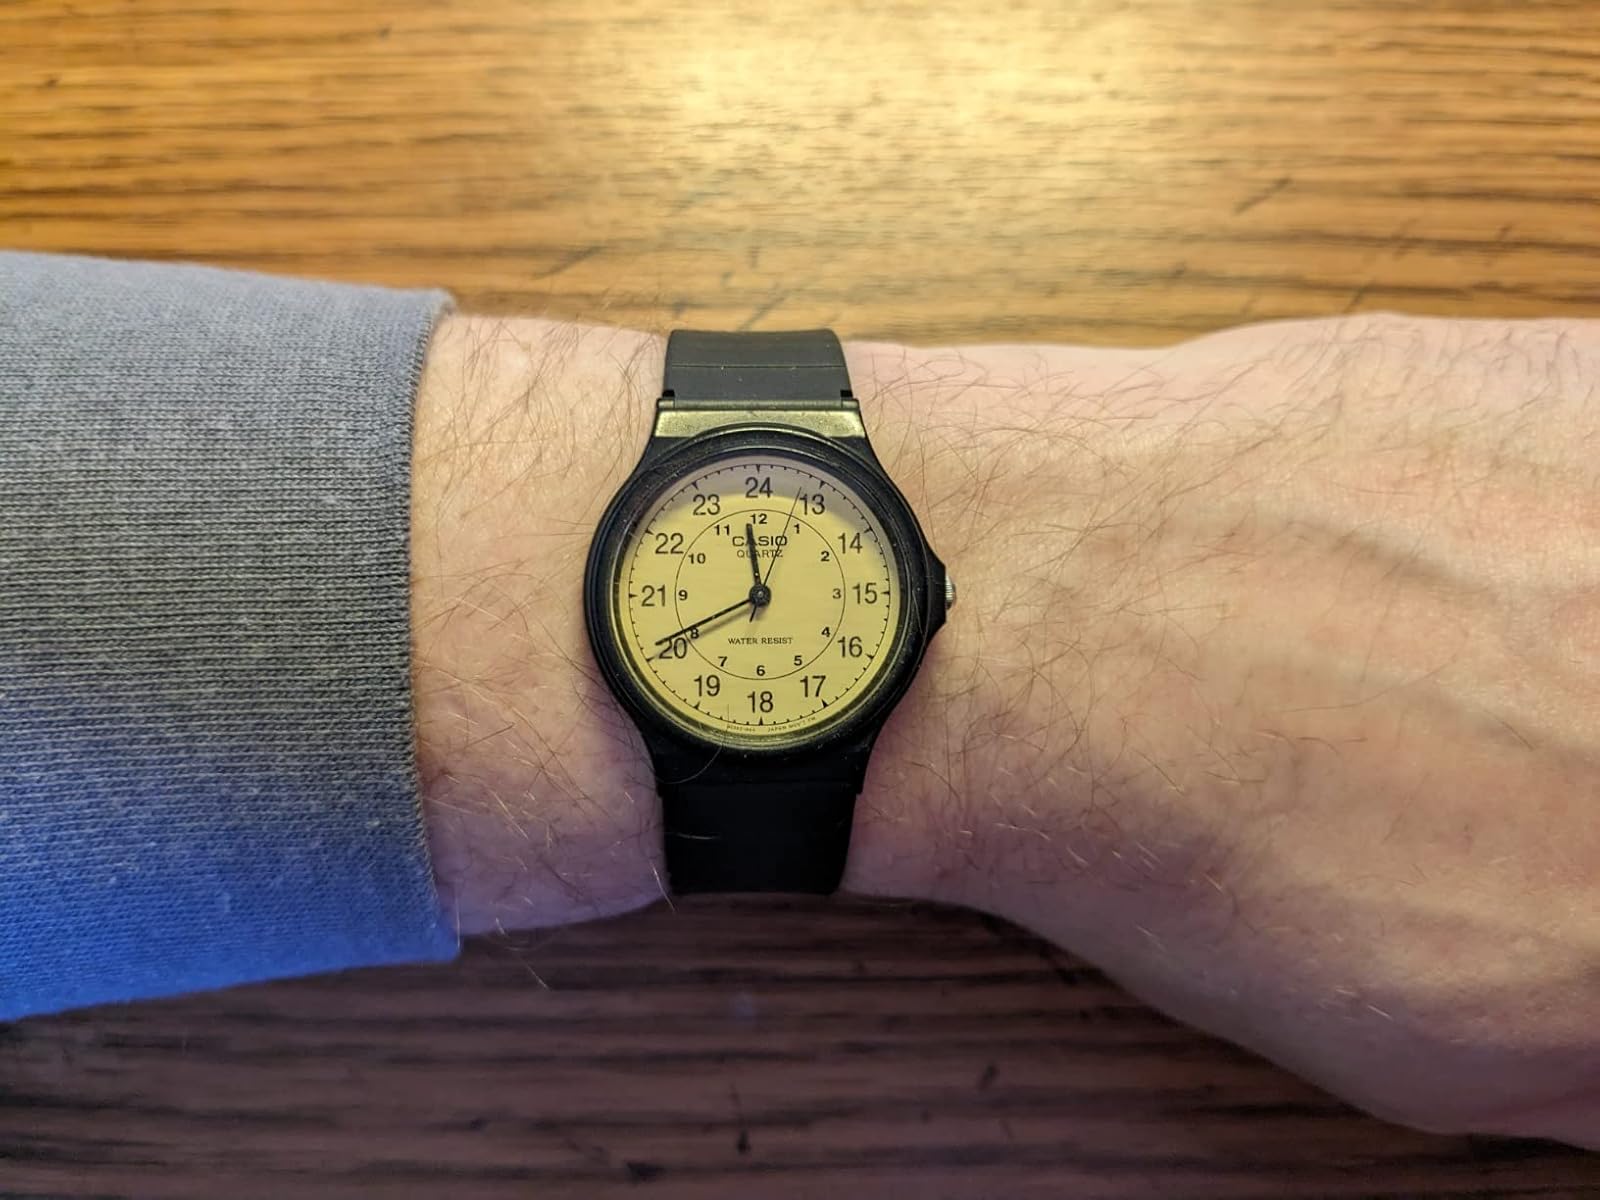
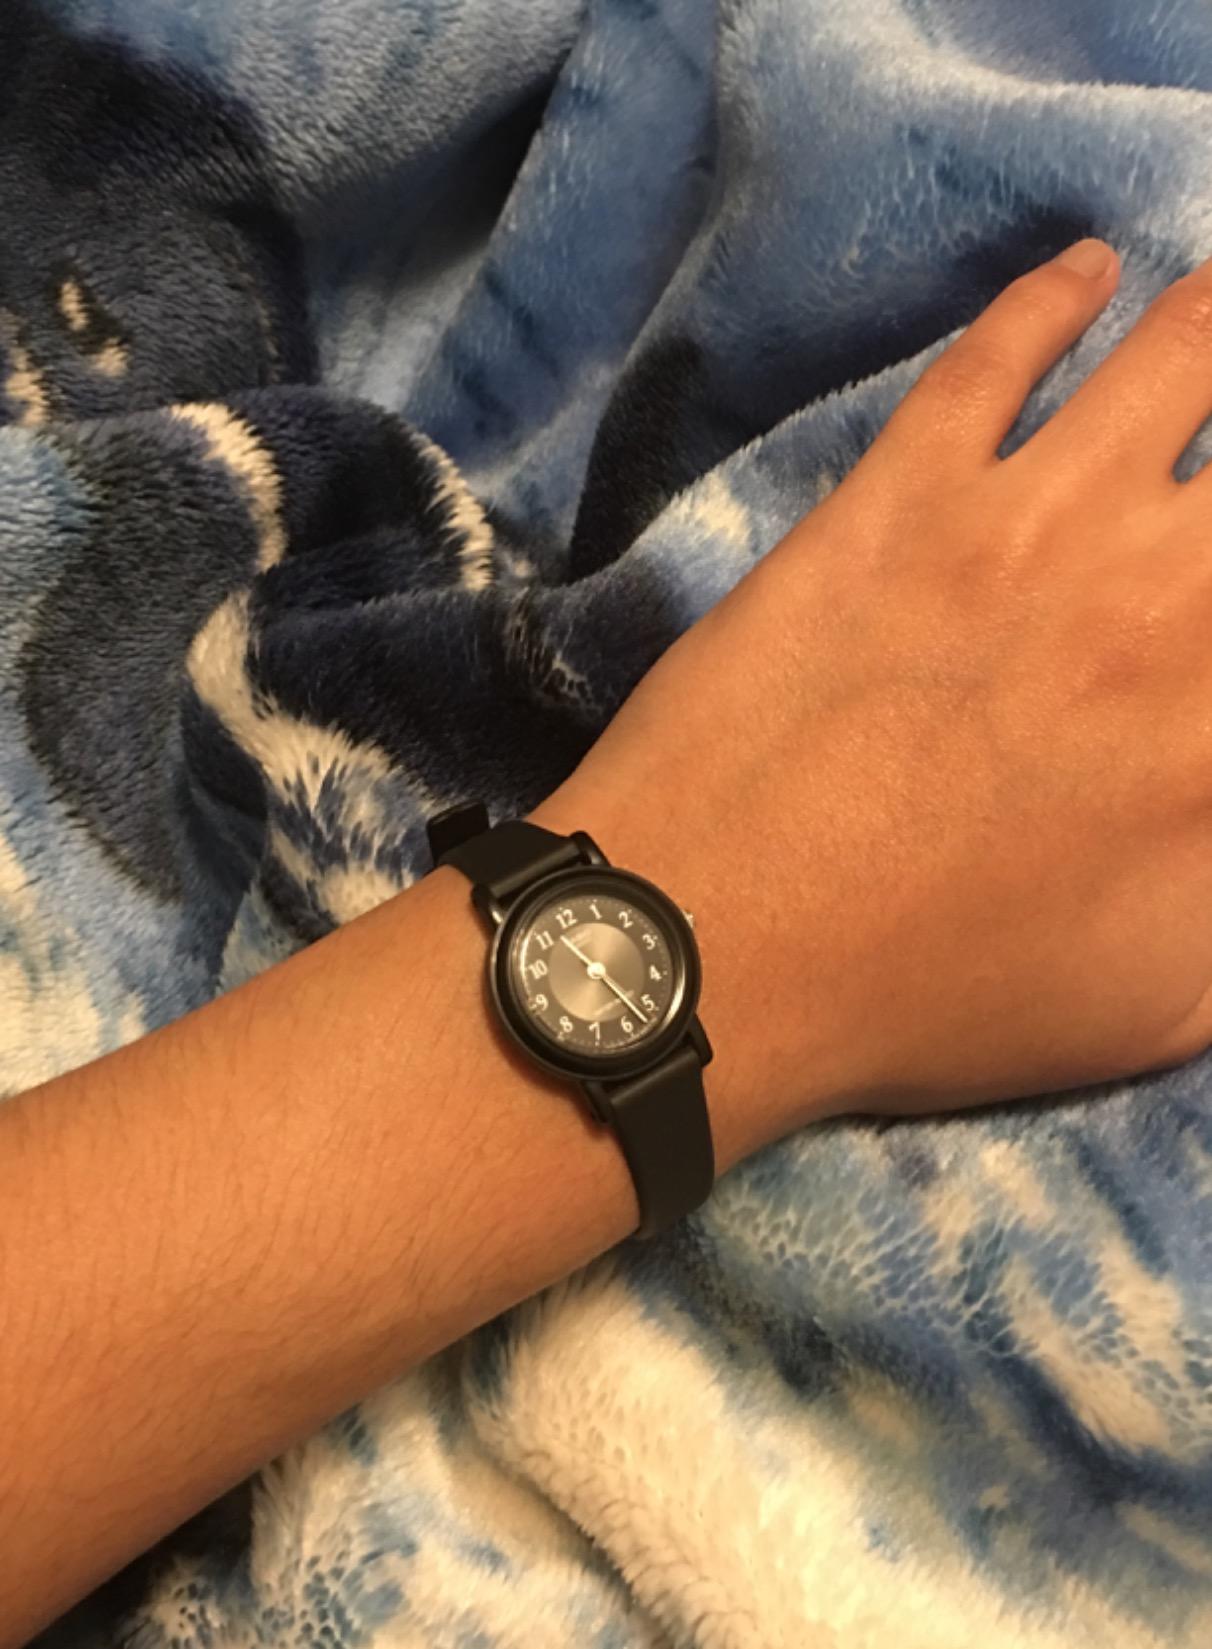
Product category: accessories_watch
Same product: no